Wolfgang Huber (1940)

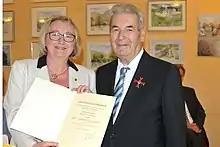
Science Minister Theresia Bauer presents Wolfgang Huber with the Federal Cross of Merit, 1st Class.

Wolfgang Huber (born 11 November 1940 in Mannheim) is a German specialist in internal medicine, nephrology, and environmental medicine.